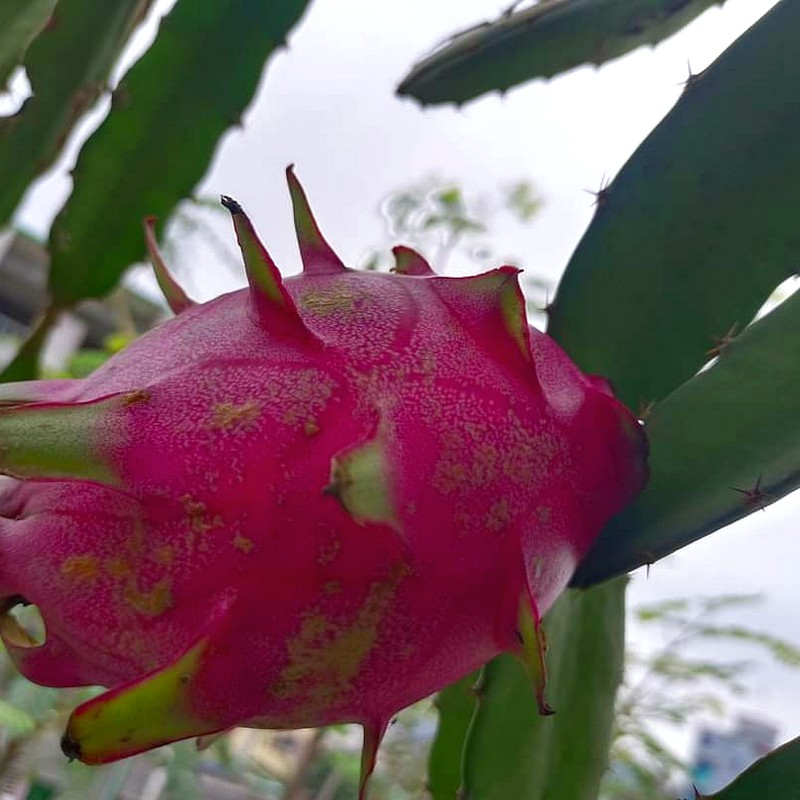
Label: Fresh Dragon Fruit